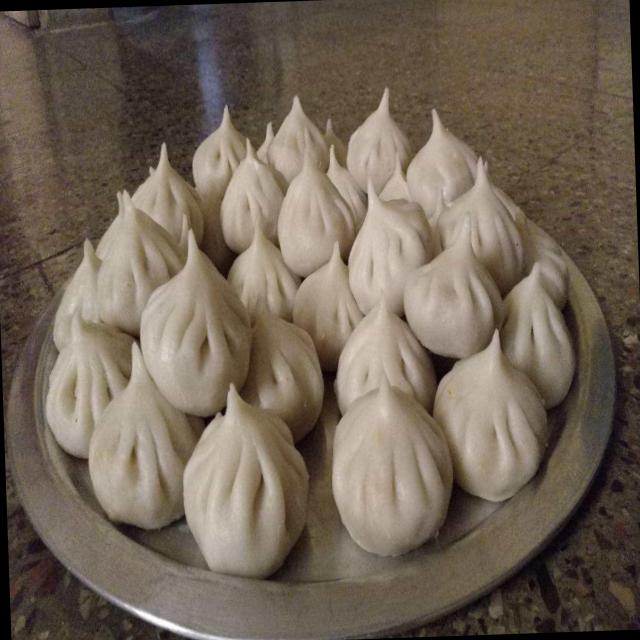
Dish: modak